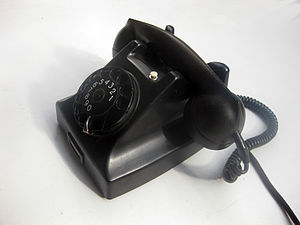
Ericsson / Markedsudvikling
Ericssons DBH15 telefon. Den blev introduceret i 1931 som model DBH 1001 og senere redesignet i 1947. Det originale design tilskrives Jean Heiberg, mens Gerard Kiljan stod for redesignet
Ericsson er en svensk international telekommunikationsvirksomhed. Ericsson blev grundlagt i 1876 af Lars Magnus Ericsson. I nyere tid er IKT-løsninger støt blevet en større del af Ericssons produktportefølje, senest med opkøbet af Microsoft Media Room i 2012, og både konceptuelt og praktisk arbejder Ericsson med at skabe forbindelser i det moderne netværkssamfund.